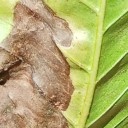
Label: Phoma